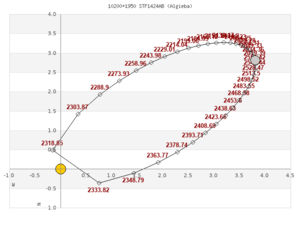
Orbite des l'etoile double Gamma Leonis - Algieba